Othman Battikh

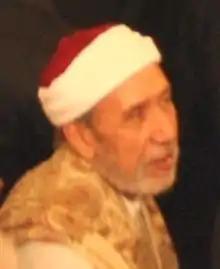
Battikh in 2011

Othman Battikh (17 April 1941 – 25 October 2022) was a Tunisian Islamic scholar and Grand Mufti of Tunisia from 2008 to 2013. He also served as member of the Tunisian government.